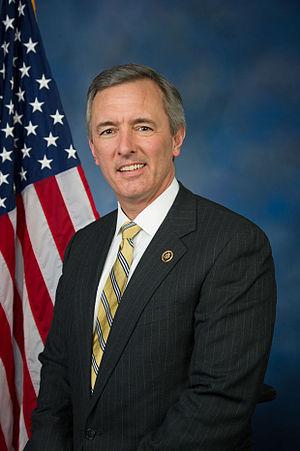
John Michael Katko, né le 9 novembre 1962 à Syracuse, est un homme politique américain, représentant républicain de l'État de New York à la Chambre des représentants des États-Unis depuis 2015.